Johannes Greber

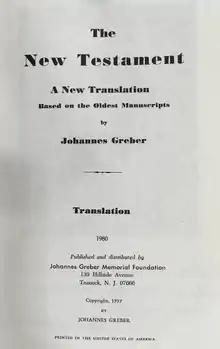
Title page of Greber's New Testament

Johannes Greber (May 2, 1874–March 31, 1944) born in Wenigerath, Germany, was a Catholic priest and politician for Centre Party.